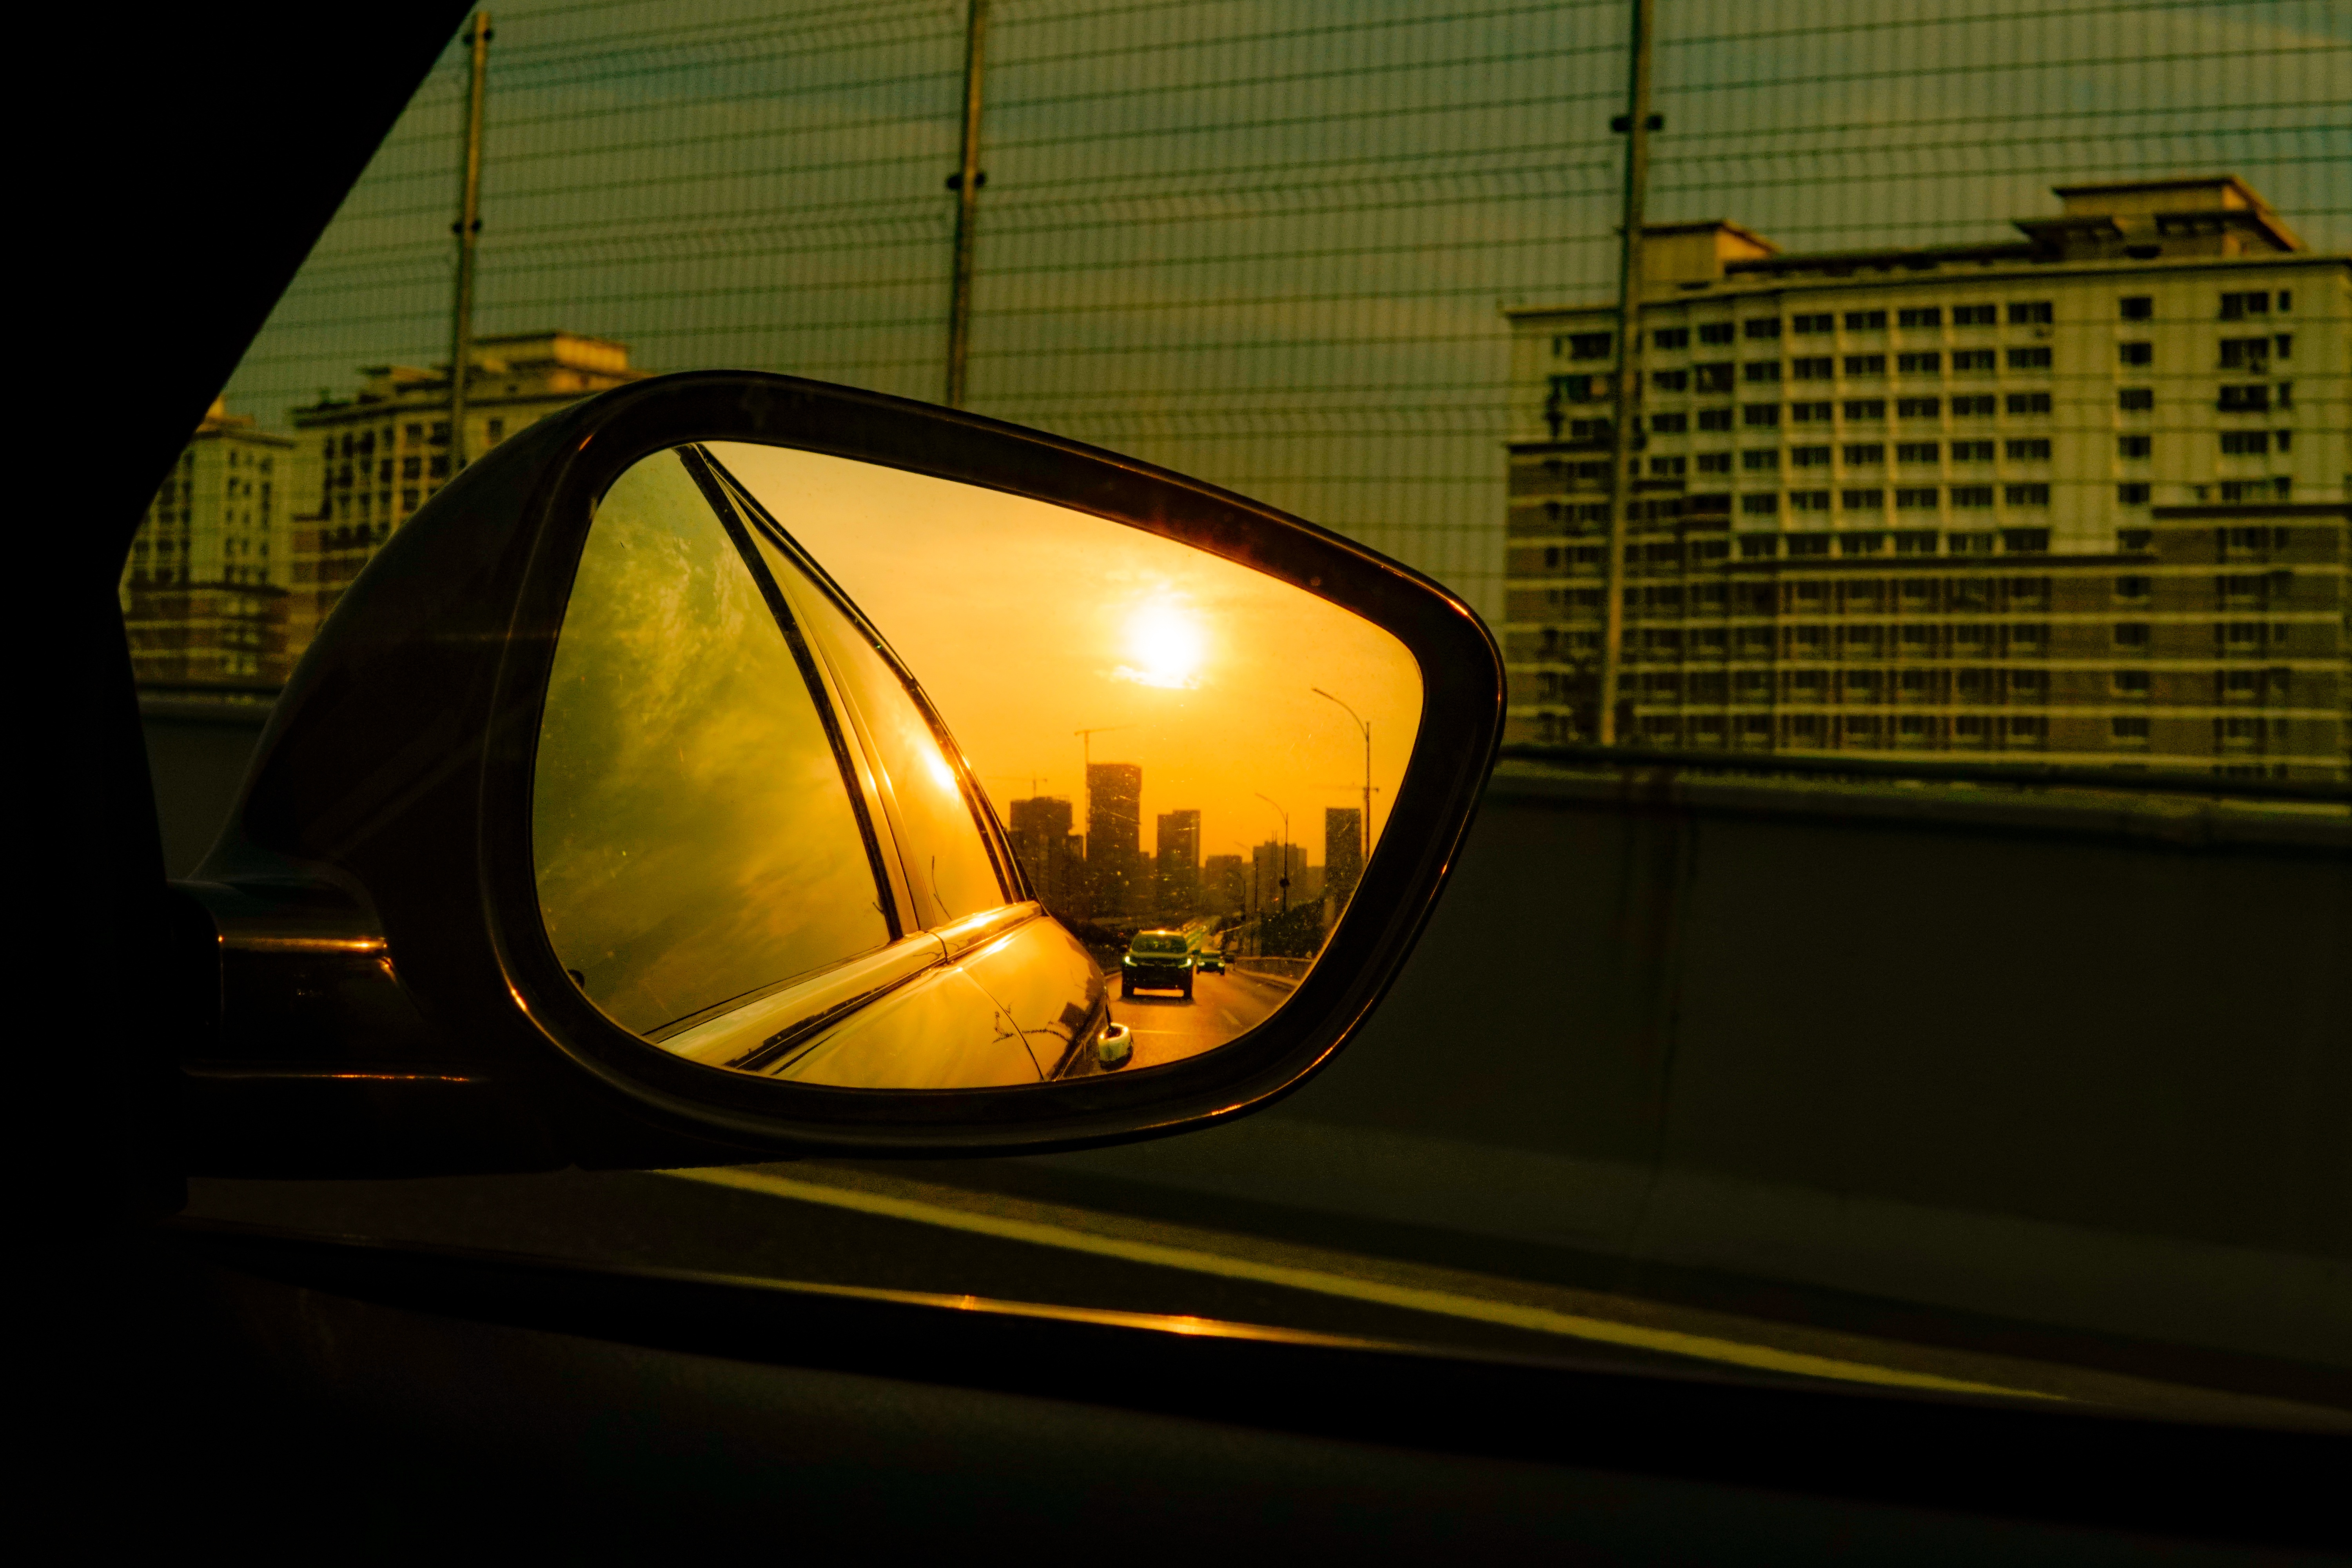
natural, mirror, Automotive side view mirror, automotive lighting, hood, automotive mirror, street light, motor vehicle, vehicle, automotive design, car, mode of transport, automotive exterior, vehicle door, sky, rear view mirror, headlamp, eyewear, building, window, glass, shade, Tints and shades, personal luxury car, auto part, windshield, reflection, Transparent material, automotive window part, mesh, symmetry, luxury vehicle, circle, shadow, Eye glass accessory, metal, city, road, night, transport, facade, daylighting, light fixture, bumper